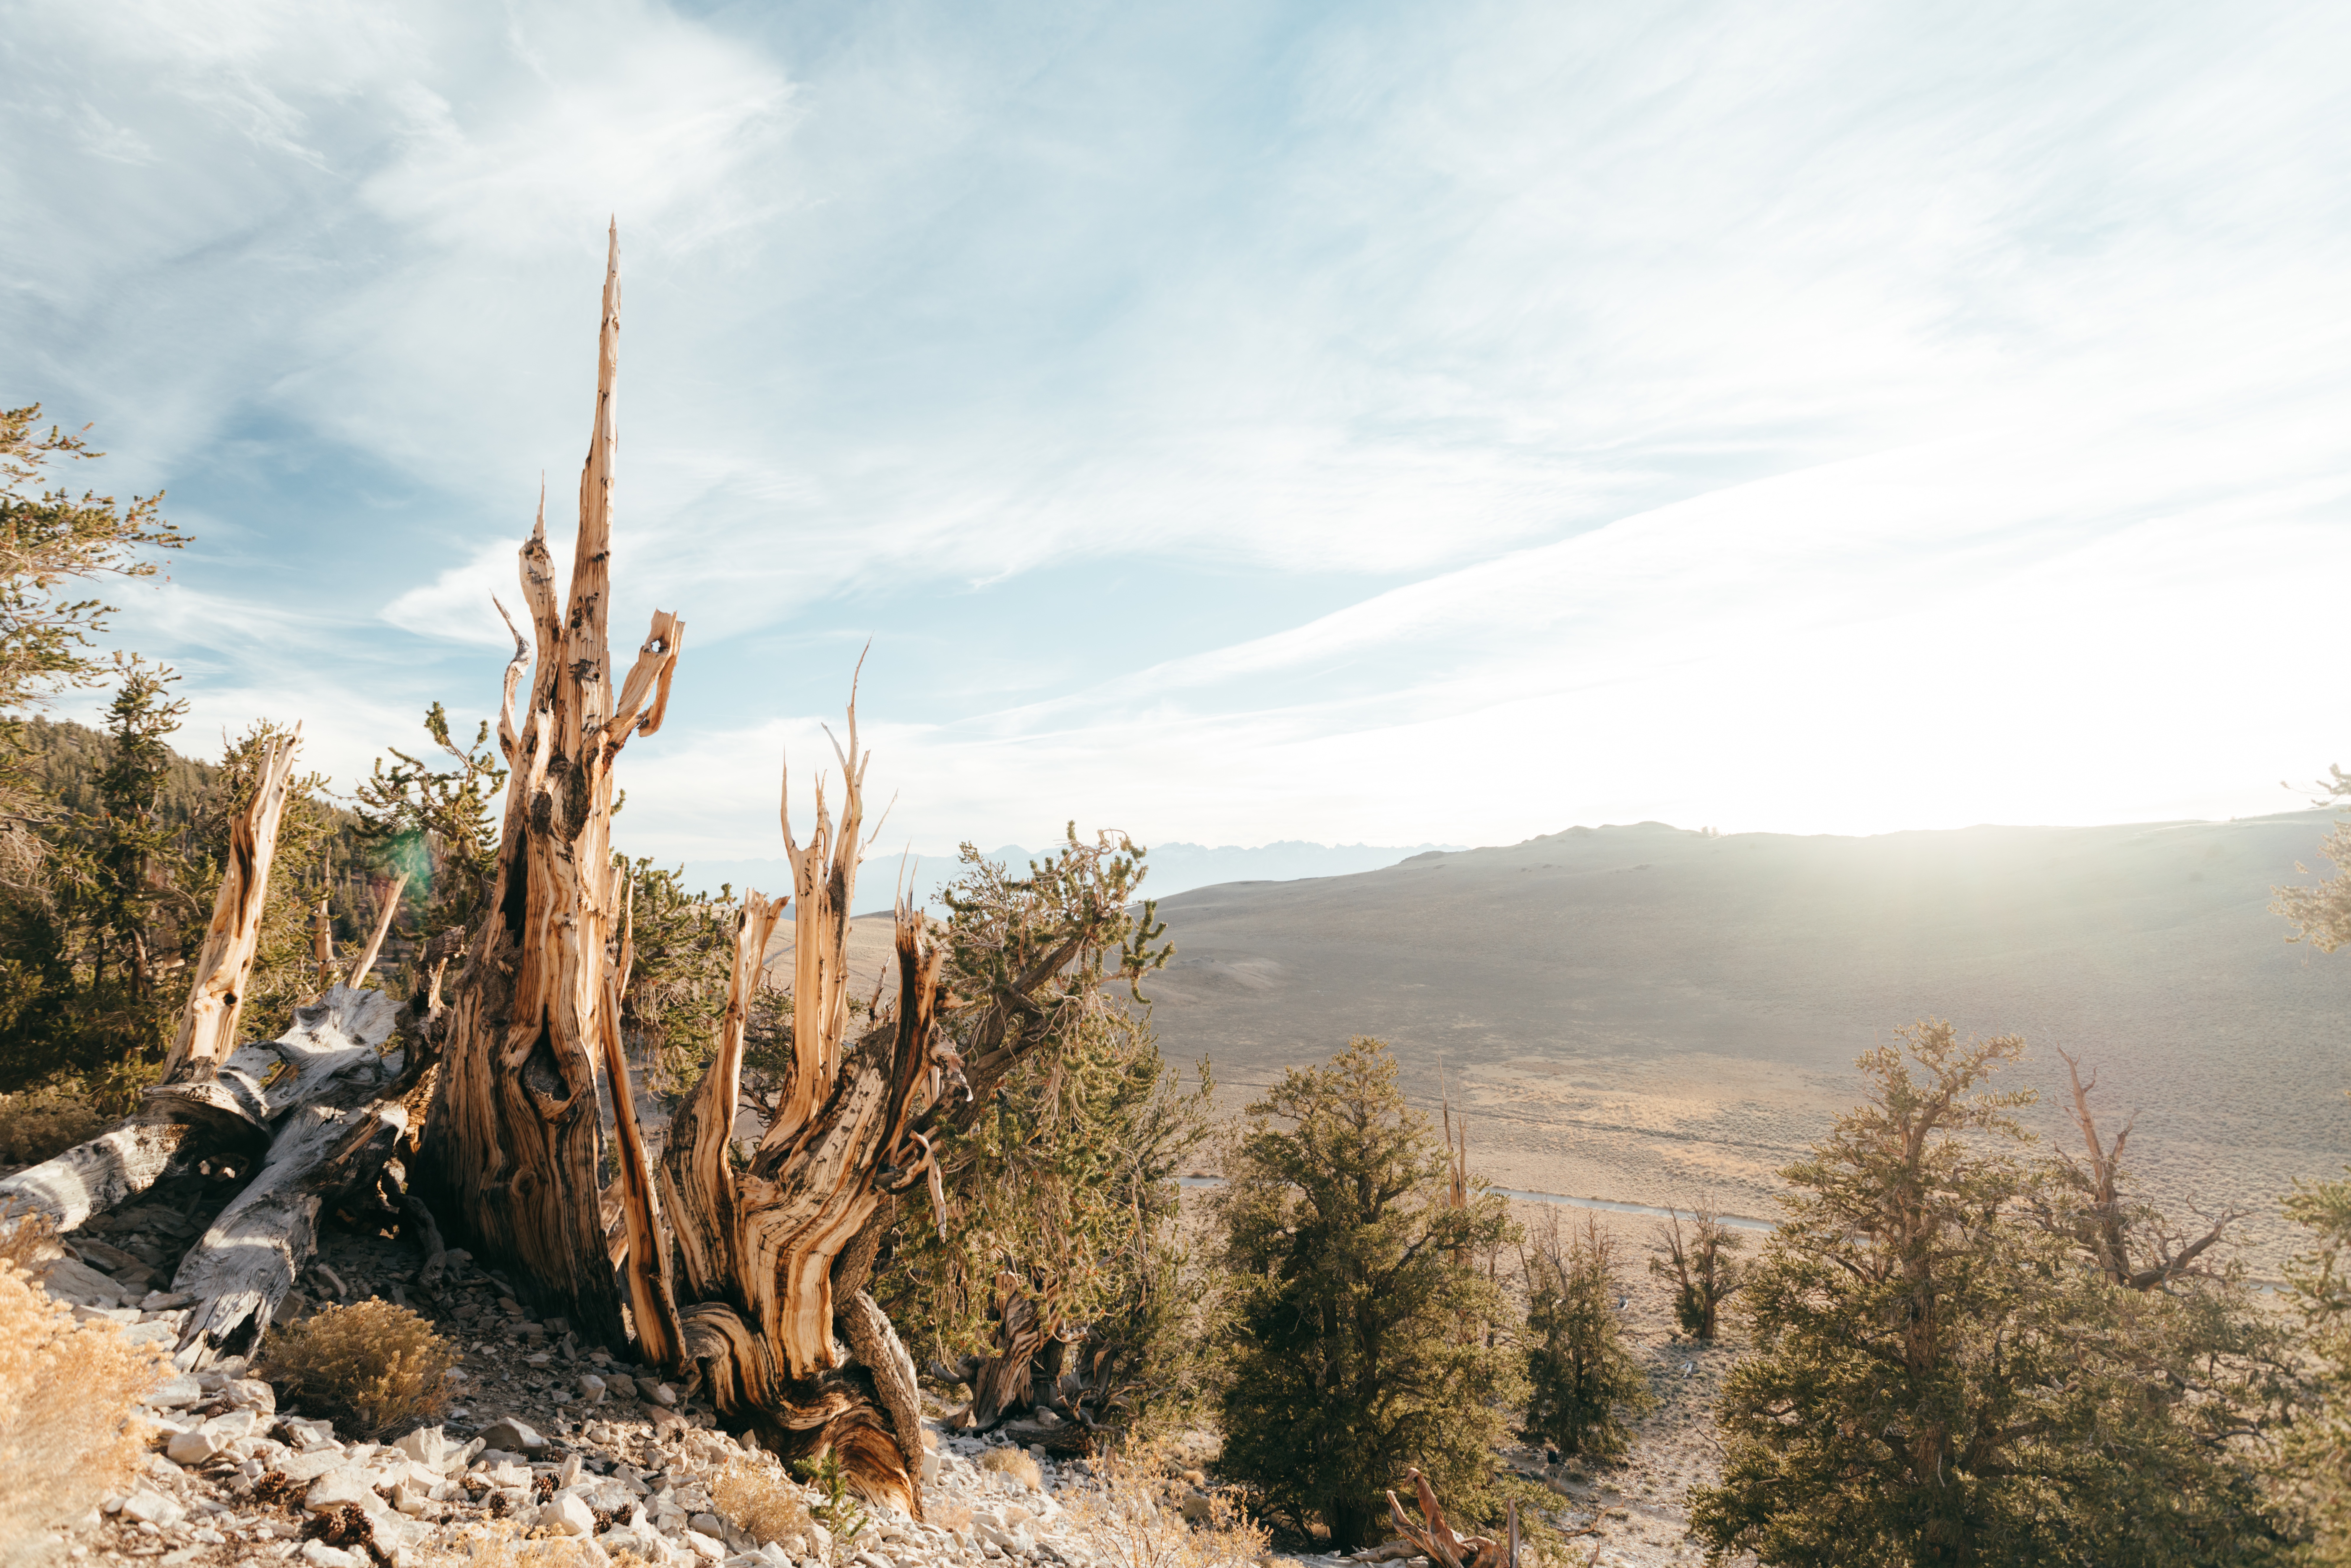
landscape, tree, forest, wilderness, mountain, morning, habitat, natural environment